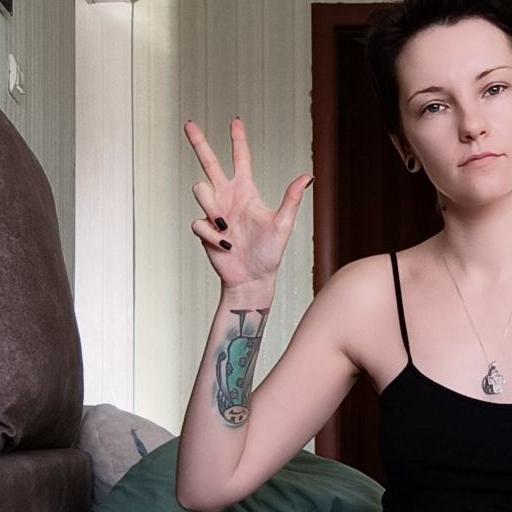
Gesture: three2